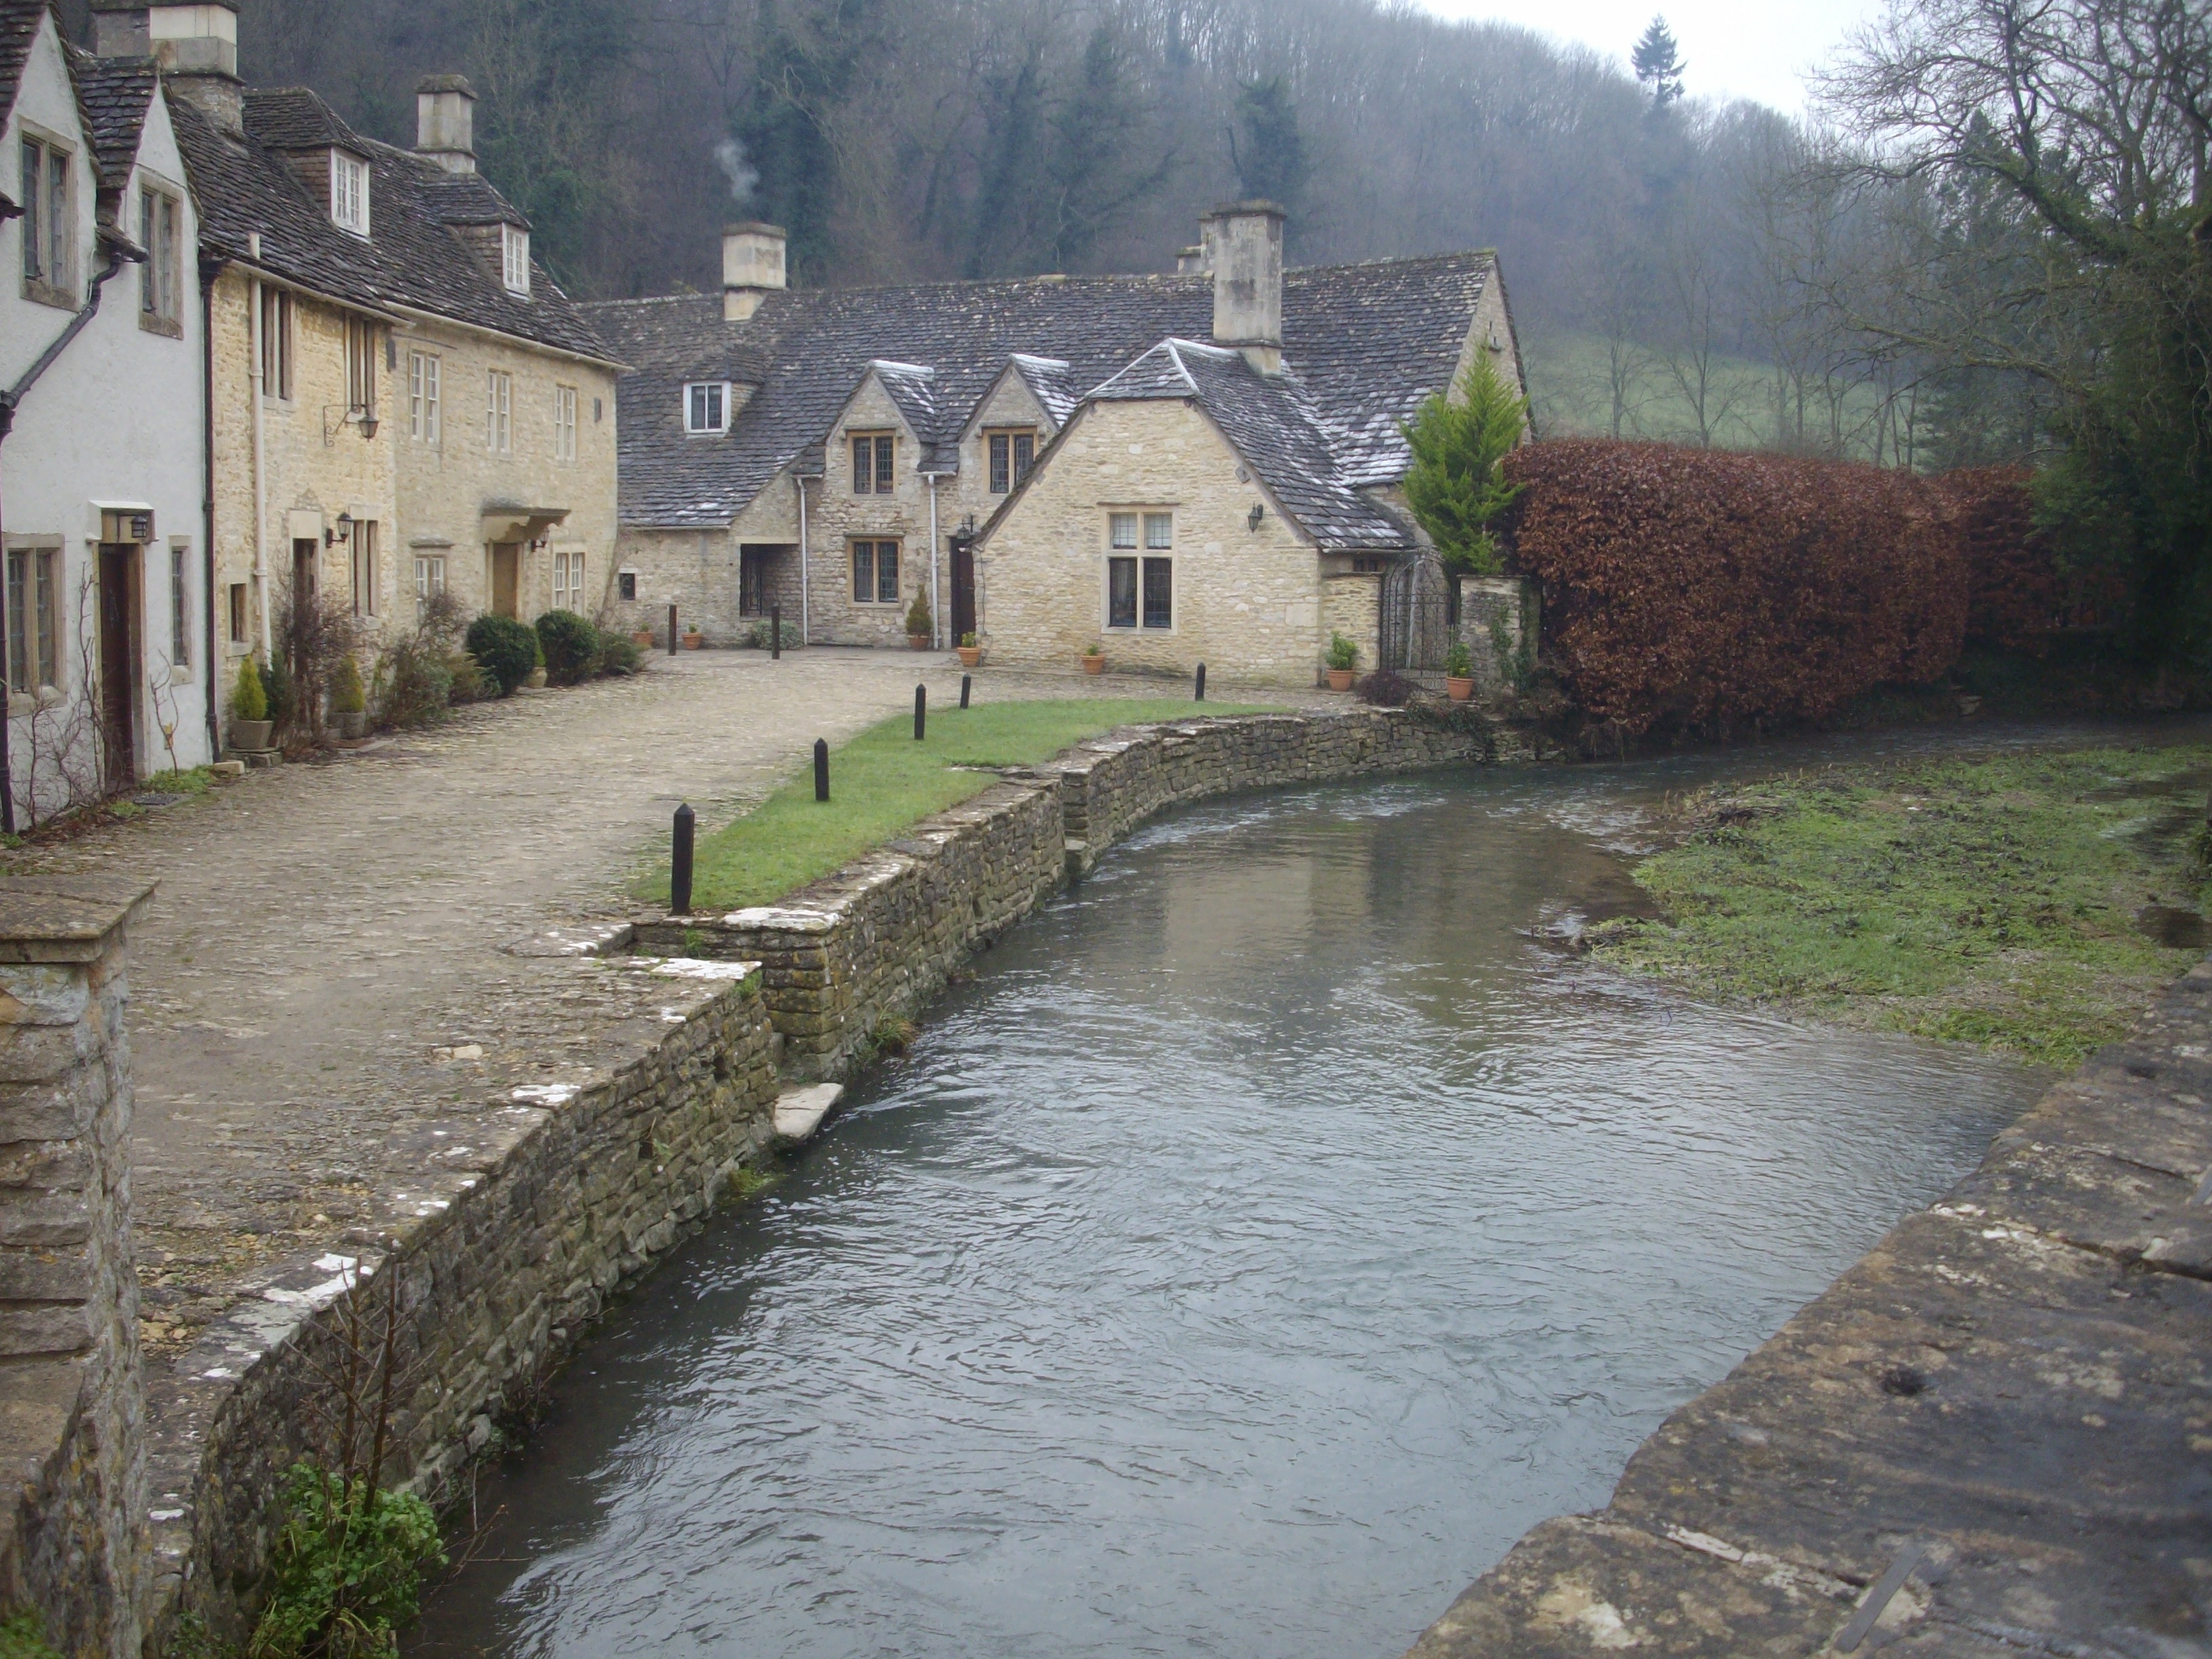
water, house, river, canal, village, stream, rural, cottage, waterway, bank, channel, watercourse, water resources